E-Residency of Estonia

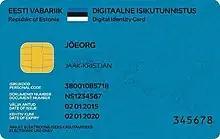
e-Residency identity card

e-Residency of Estonia (also called virtual residency or E-residency) is a program launched by Estonia on 1 December 2014. The program allows non-Estonians access to Estonian services such as company formation, banking, payment processing, and taxation. The program gives the e-resident a smart card which they can use to sign documents. The program is aimed towards location-independent entrepreneurs such as software developers and writers. The first e-resident of Estonia was British journalist Edward Lucas; the first person to apply for and be granted e-residency through the standard process was Hamid Tahsildoost from the United States.